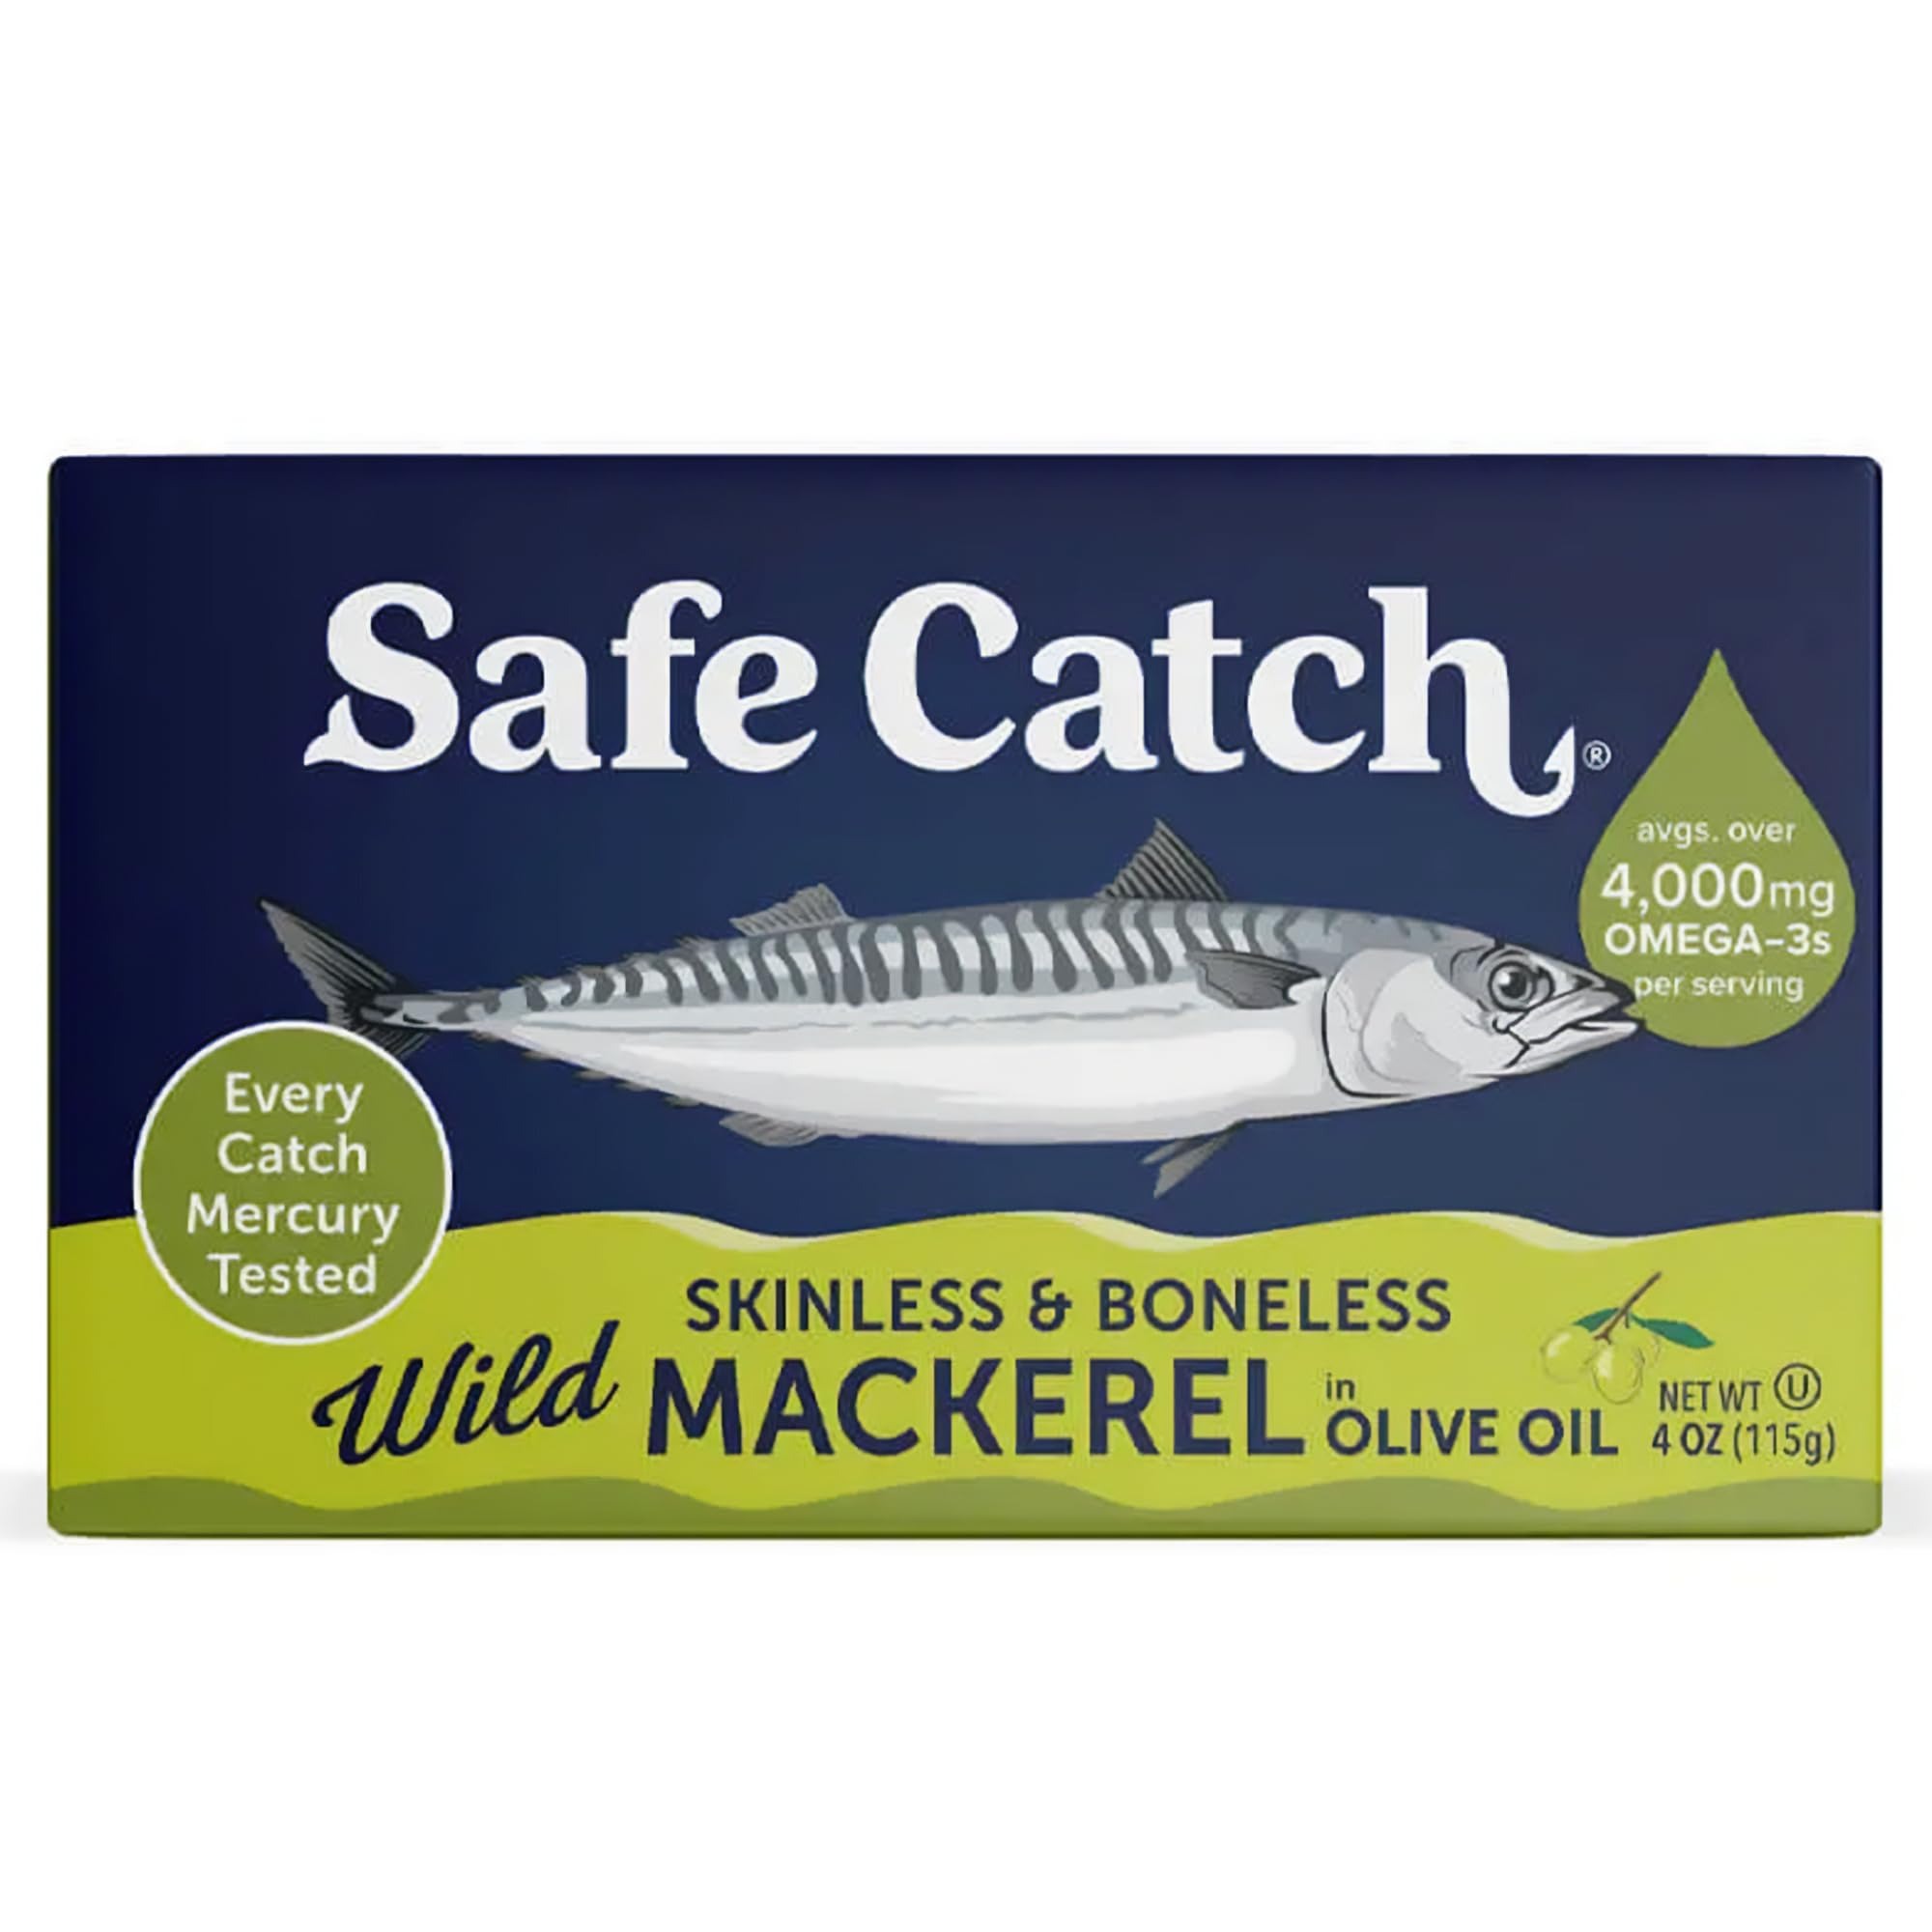
Item Name: Safe Catch Canned Mackerel Fish in Pure Olive Oil, Mercury Tested, Wild Caught North Atlantic Mackerel Fillets Skinless & Boneless, 4oz Cans (Pack of 12)
Bullet Point 1: SKINLESS BONELESS MACKEREL: Safe Catch North Atlantic mackerel canned fish is hand-fileted and packed, then slow-cooked; our artisanal cooking method ensures that the fish retain all nutrients and flavors
Bullet Point 2: OVER 4000MG OMEGA-3s PER SERVING: When you open the canned mackerel in olive oil, you’ll find the mackerel filets in olive oil with naturally occurring healthy fish oils and juices
Bullet Point 3: EVERY CATCH IS MERCURY TESTED: We test every catch for mercury (to a limit of 0.15ppm - 6X stricter than the regulation); our can mackerel fish is Non-GMO, Whole30 Approved, Paleo/Keto Friendly, Kosher, and Gluten-Free
Bullet Point 4: SUSTAINABLY WILD CAUGHT: Our wild-caught Atlantic mackerel has been caught in the cold waters of the North Atlantic, protecting our marine habitats and following sustainable fishing guidelines
Bullet Point 5: 14G PROTEIN PER SERVING: The ideal choice of fish in cans with 14g protein per serving and a natural source of Omega-3s-important for developing strong minds and bodies
Value: nan
Unit: None

Price: 44.52